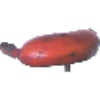
Label: Banana Red 1